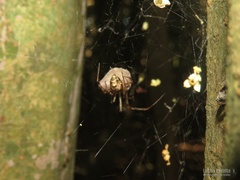
Species: Parasteatoda_tepidariorum